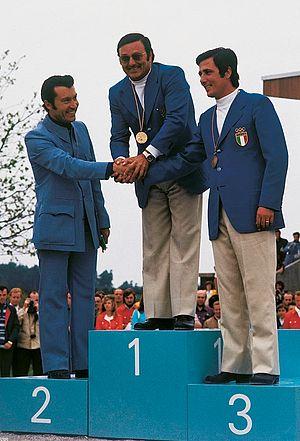
Huit épreuves de tir furent disputées à l'occasion des Jeux olympiques d'été de 1972 à Munich.